Ada Zevin

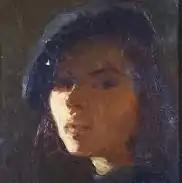
1959 self portrait

Ada Zevin (3 September 1918 – 23 September 2005) was a Moldovan expressionist painter. Moldova issued a commemorative coin in her honor